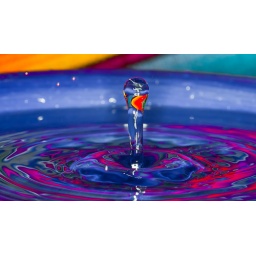
A water droplet frozen in time, resembling glass art perhaps just as much as water art. Eugene, Oregon.